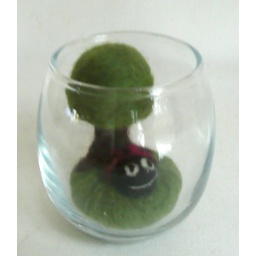
a cute needle felted ladybird by his tree home captured in a lil' glass bowl